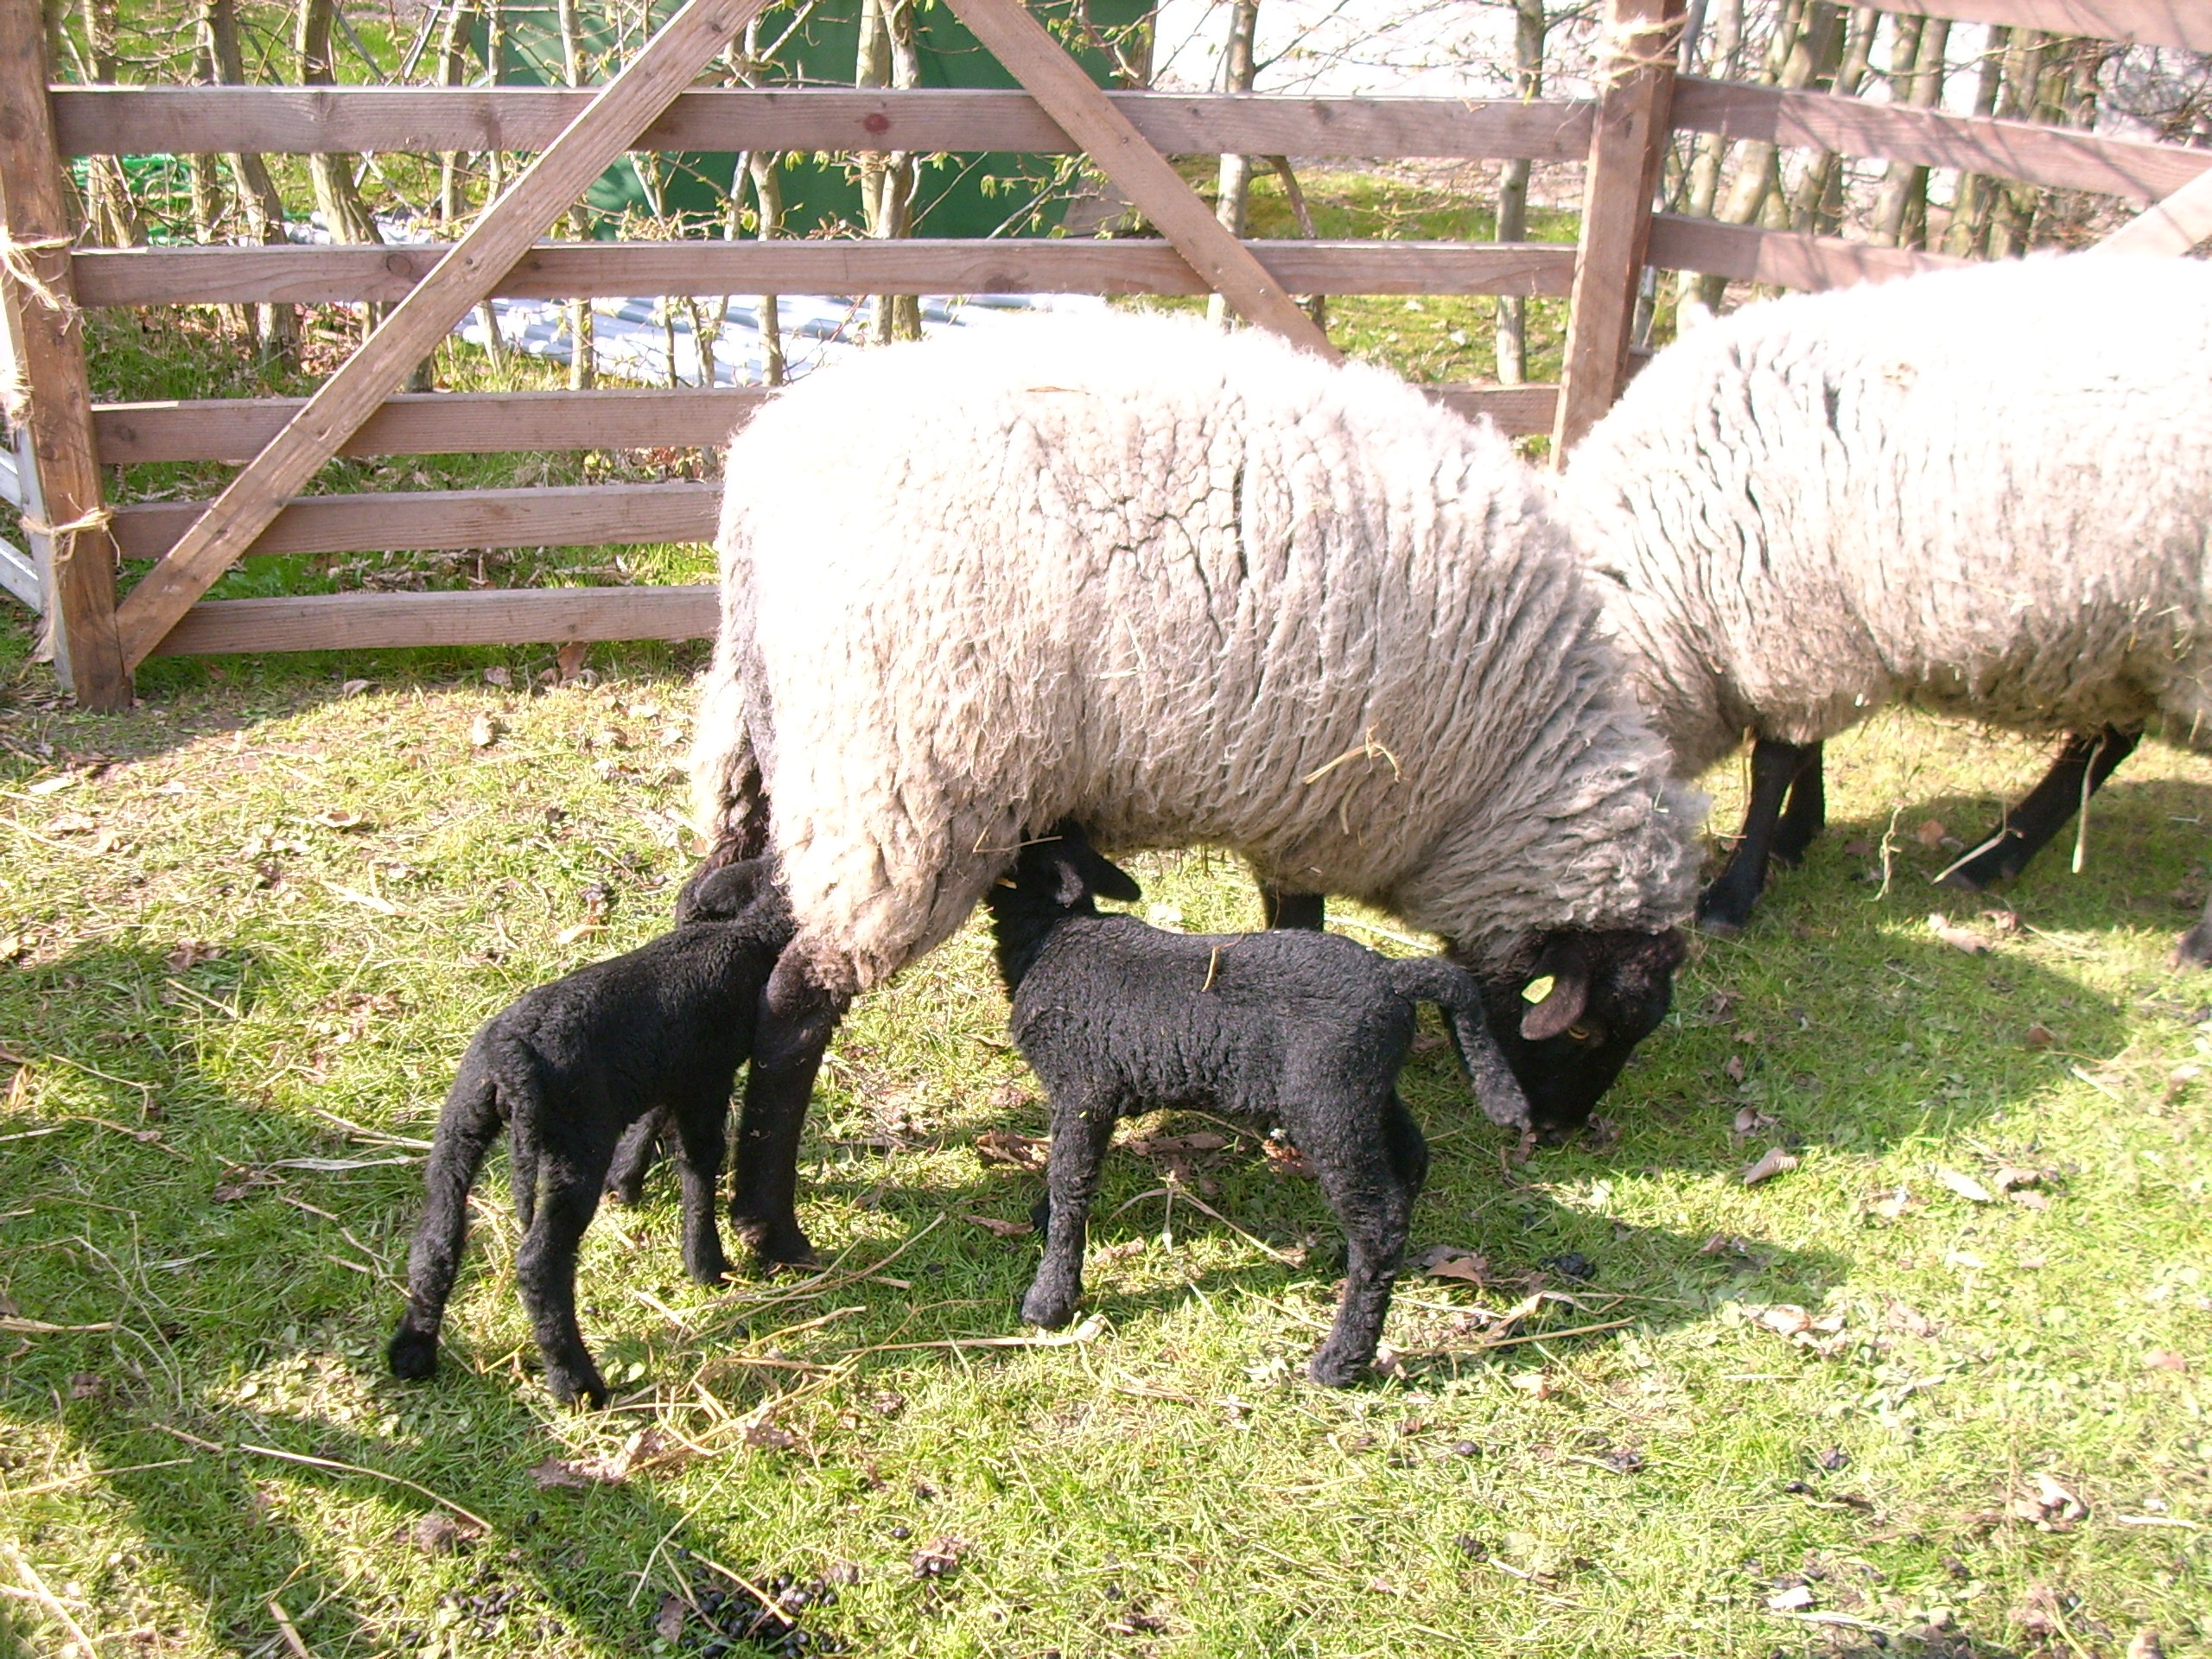
farm, herd, pasture, grazing, sheep, mammal, drink, fauna, vertebrate, sheeps, easter, animal world, suckle, black lambs